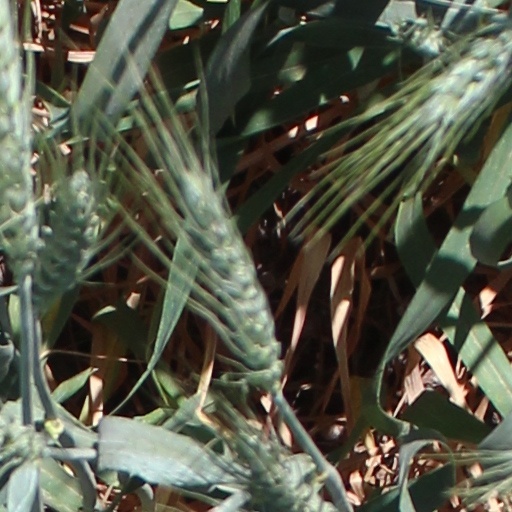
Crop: wheat